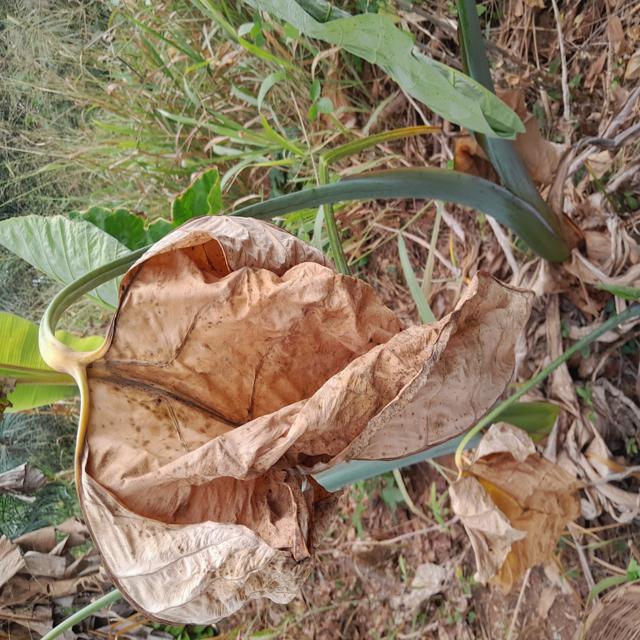
Label: Late_Blight